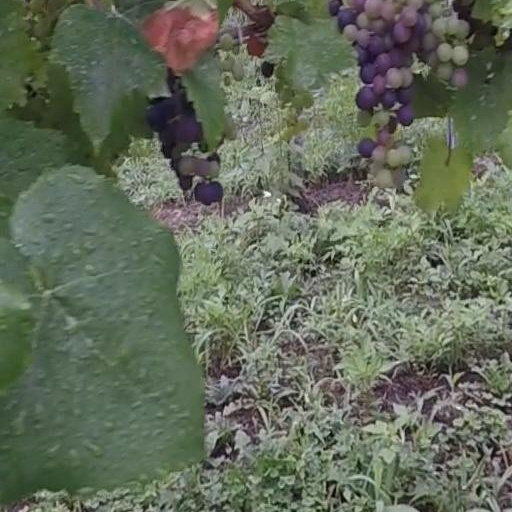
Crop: grape